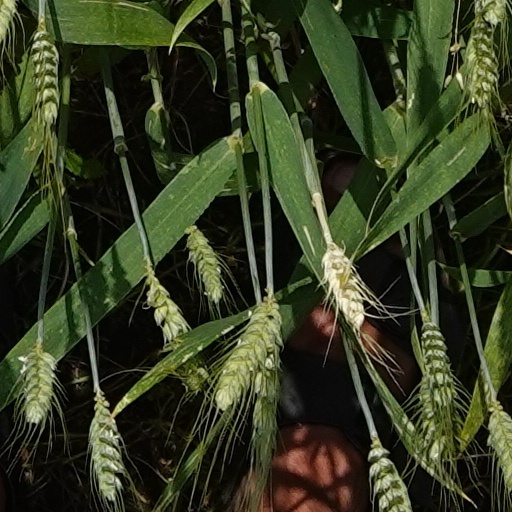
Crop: wheat